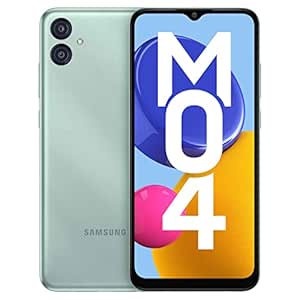
Samsung Galaxy M04 Light Green
Category: Electronics
Price: 9499 (list price: 11999)
Rating: 4.2 (284 ratings)
About this product: Powerful MediaTek Helio P35 Octa Core 2.3GHz with Android 12,One UI Core 4.1|13MP+2MP Dual camera setup- True 13MP (F2.2) main camera + 2MP (F2.4) | 5MP (F2.2) front came|16.55 centimeters (6.5-inch) LCD, HD+ resolution with 720 x 1600 pixels resolution, 269 PPI with 16M color|5000mAH lithium-ion battery, 1 year manufacturer warranty for device and 6 months manufacturer warranty for in-box accessories including batteries from the date of purchase